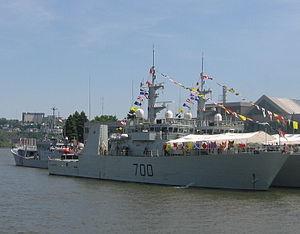
NCSM KINGSTON (MM 700)
Le NCSM Kingston (MM 700) est un navire de défense côtière canadien et premier navire de la classe Kingston.